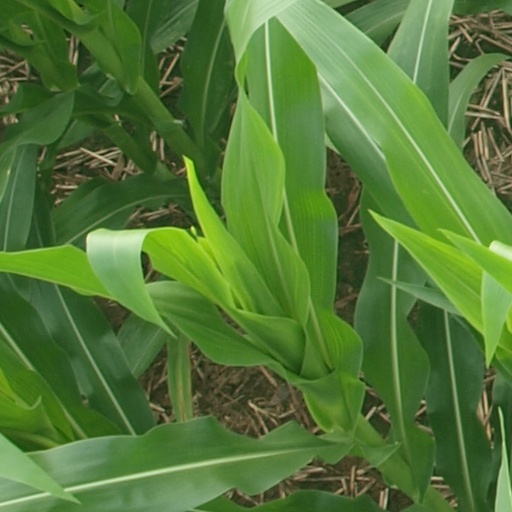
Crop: maize; corn